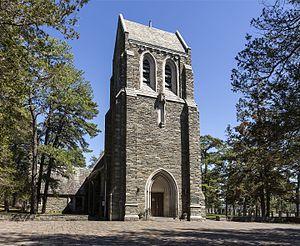
La cathédrale de l'air, Lakehurst, New Jersey, Etats-Unis